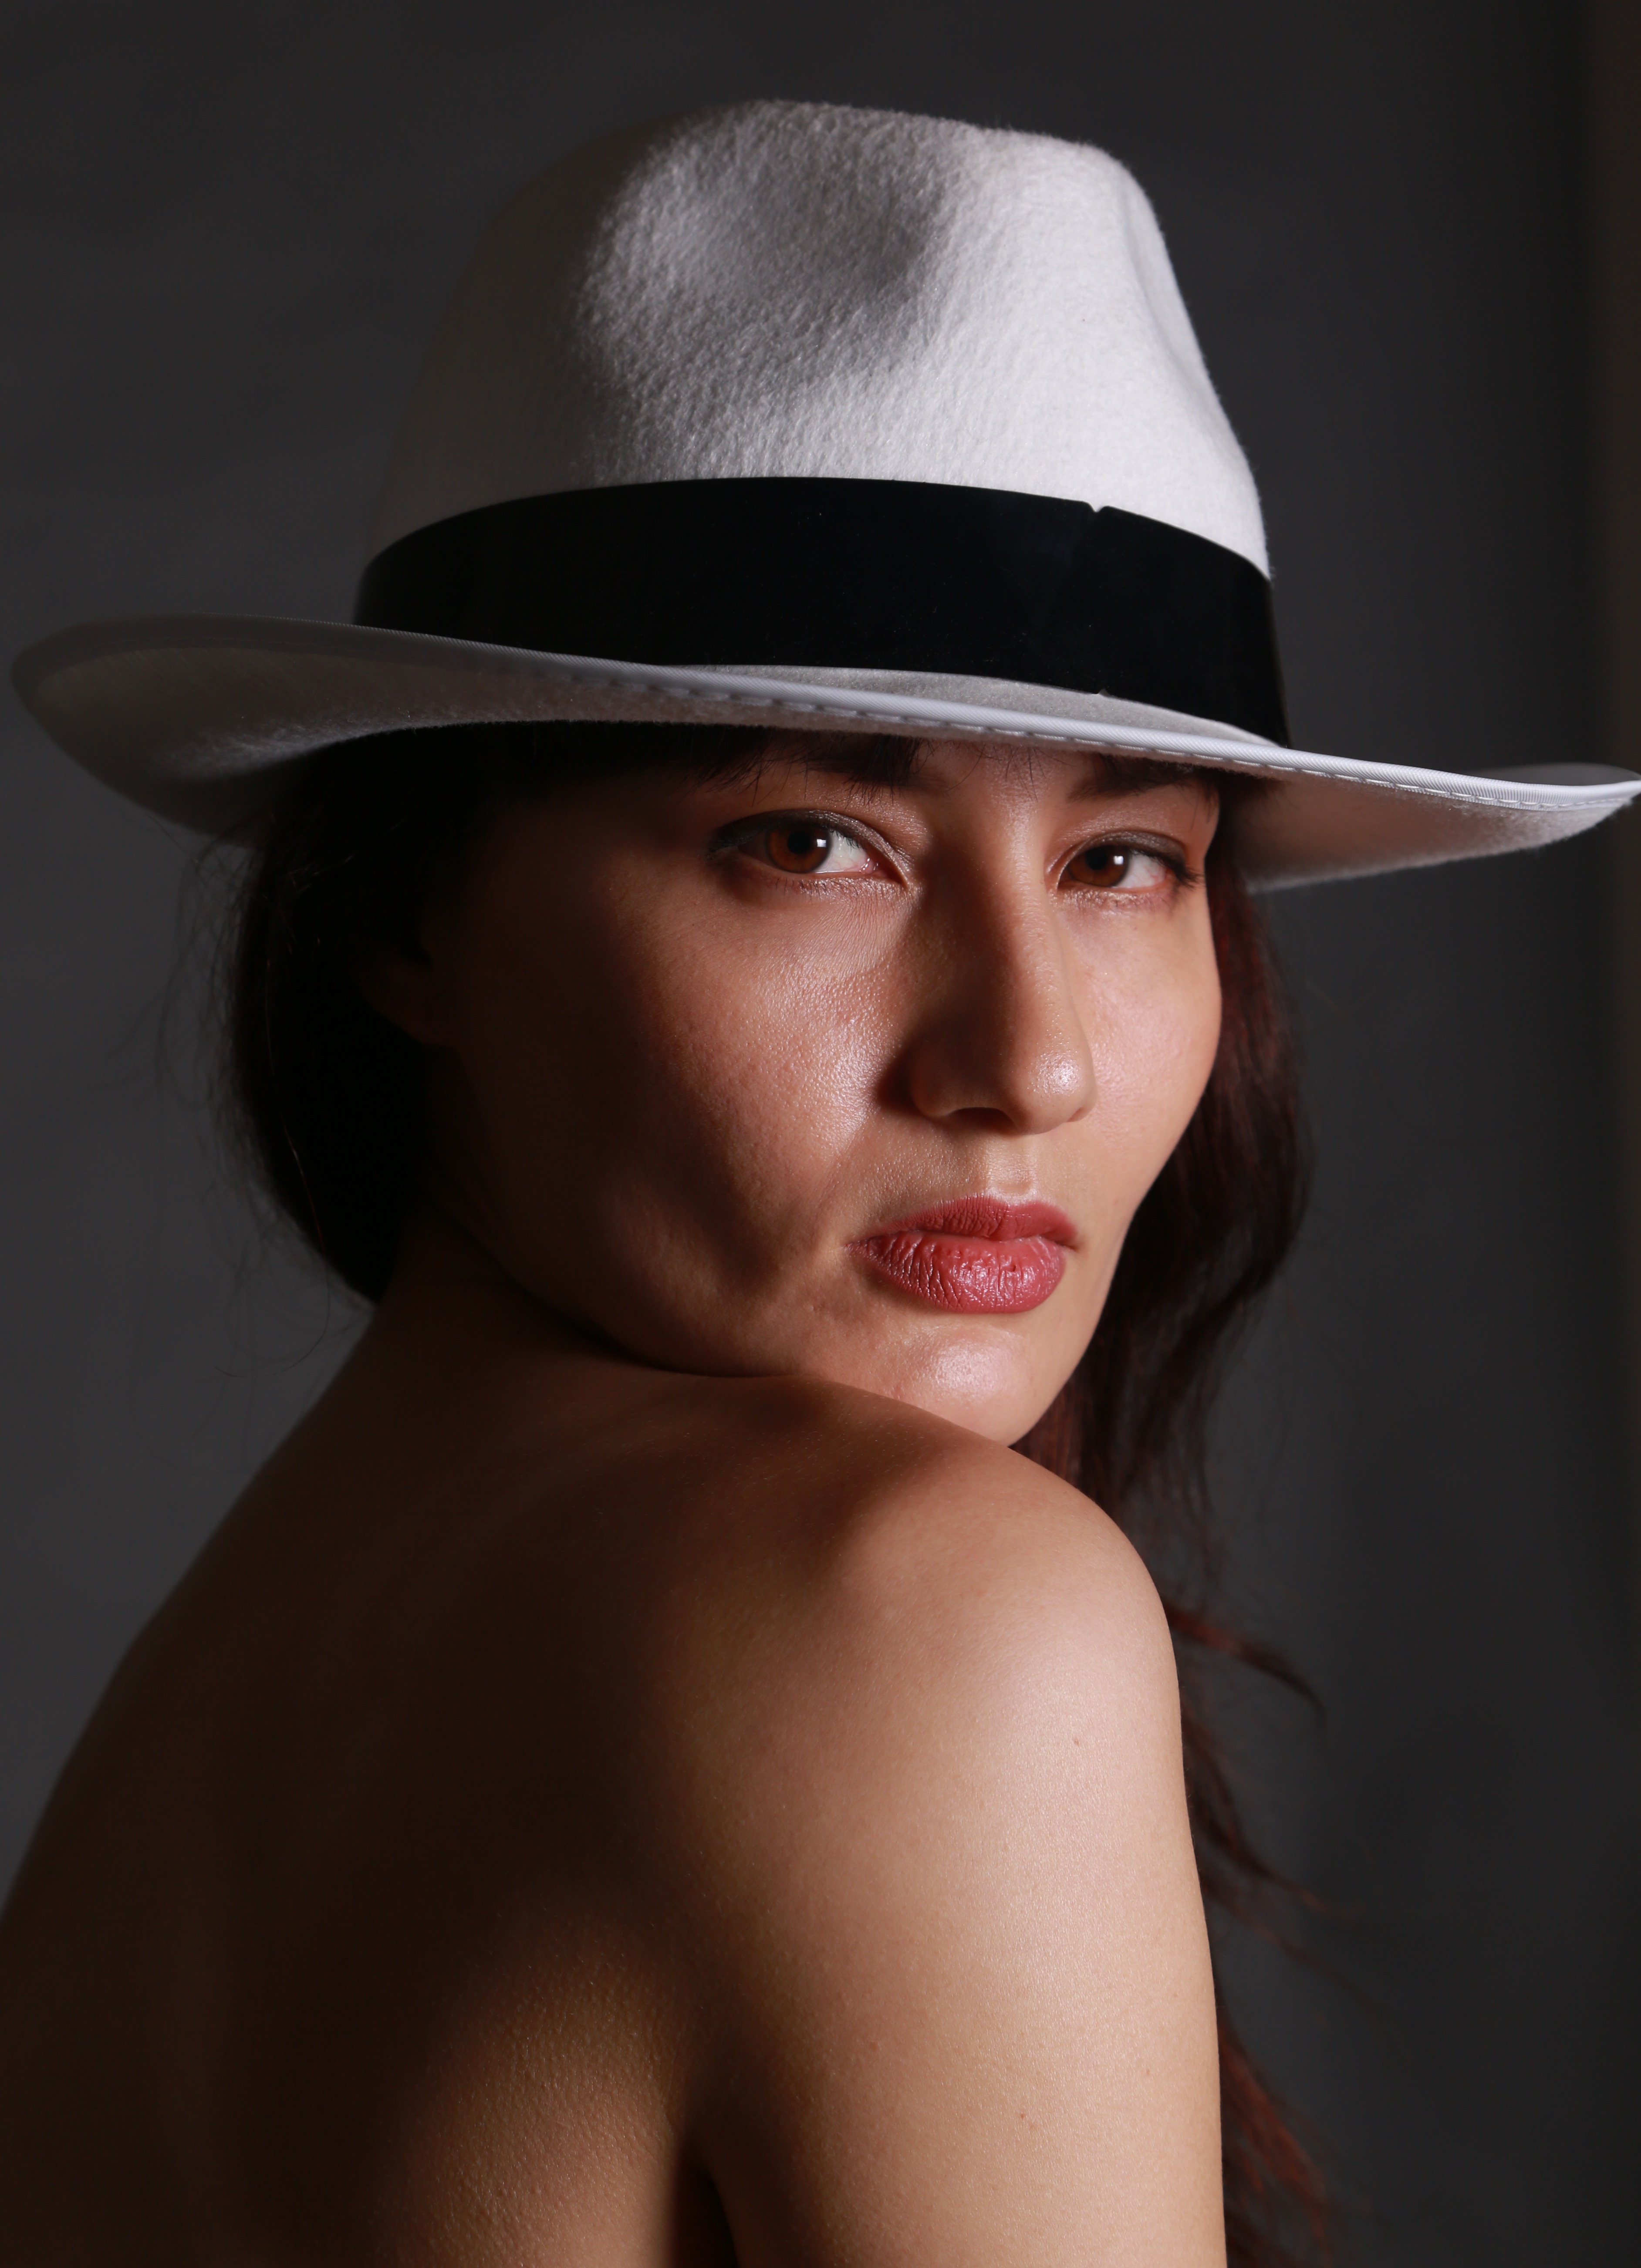
person, woman, hair, moody, female, portrait, model, hat, clothing, black, lady, lifestyle, headgear, hairstyle, piercing, eyes, eye, glasses, cap, head, beauty, sexy, organ, handsome, attractive, fedora, cowboy hat, fashion accessory